F-18 Thunder Strike

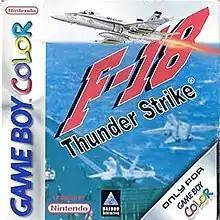
Cover art

F-18 Thunder Strike is a 2000 action game for the Game Boy Color developed by Morning Star Multimedia and published by Majesco Entertainment. The game is a simplified first-person combat flight simulator in which the player operates a F-18 Hornet for the United States Air Force, who have has confirmed reports of renewed hostile activity in the Balkans and order an aerial assault on the region.